Otay Mesa, San Diego

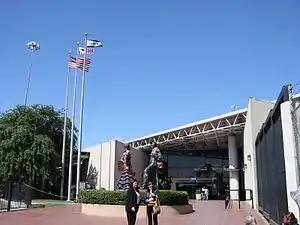
Otay Mesa Port of Entry

The Otay Mesa Port of Entry is one of two border crossings within the city of San Diego, the other being the San Ysidro Port of Entry six miles to the west. Trucks are generally instructed to use the border crossing in Otay Mesa instead of the San Ysidro one. Otay Mesa also houses an immigration detention center.